Sky position (RA, Dec in degrees): 151.145, 26.67
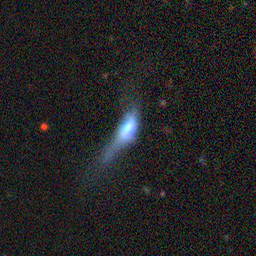
Galaxy morphology: Disturbed Galaxies